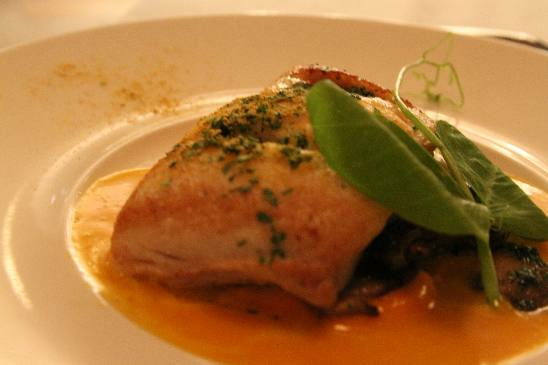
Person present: No